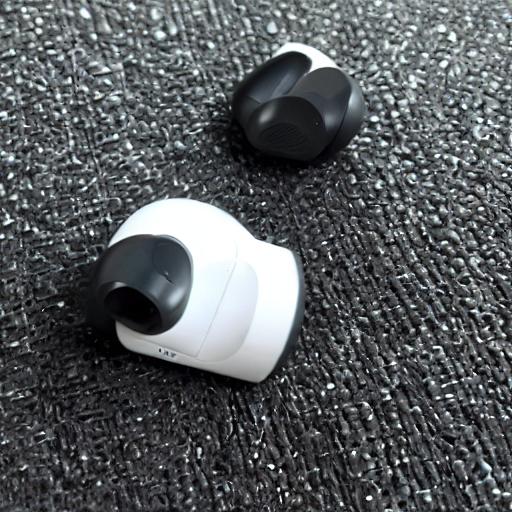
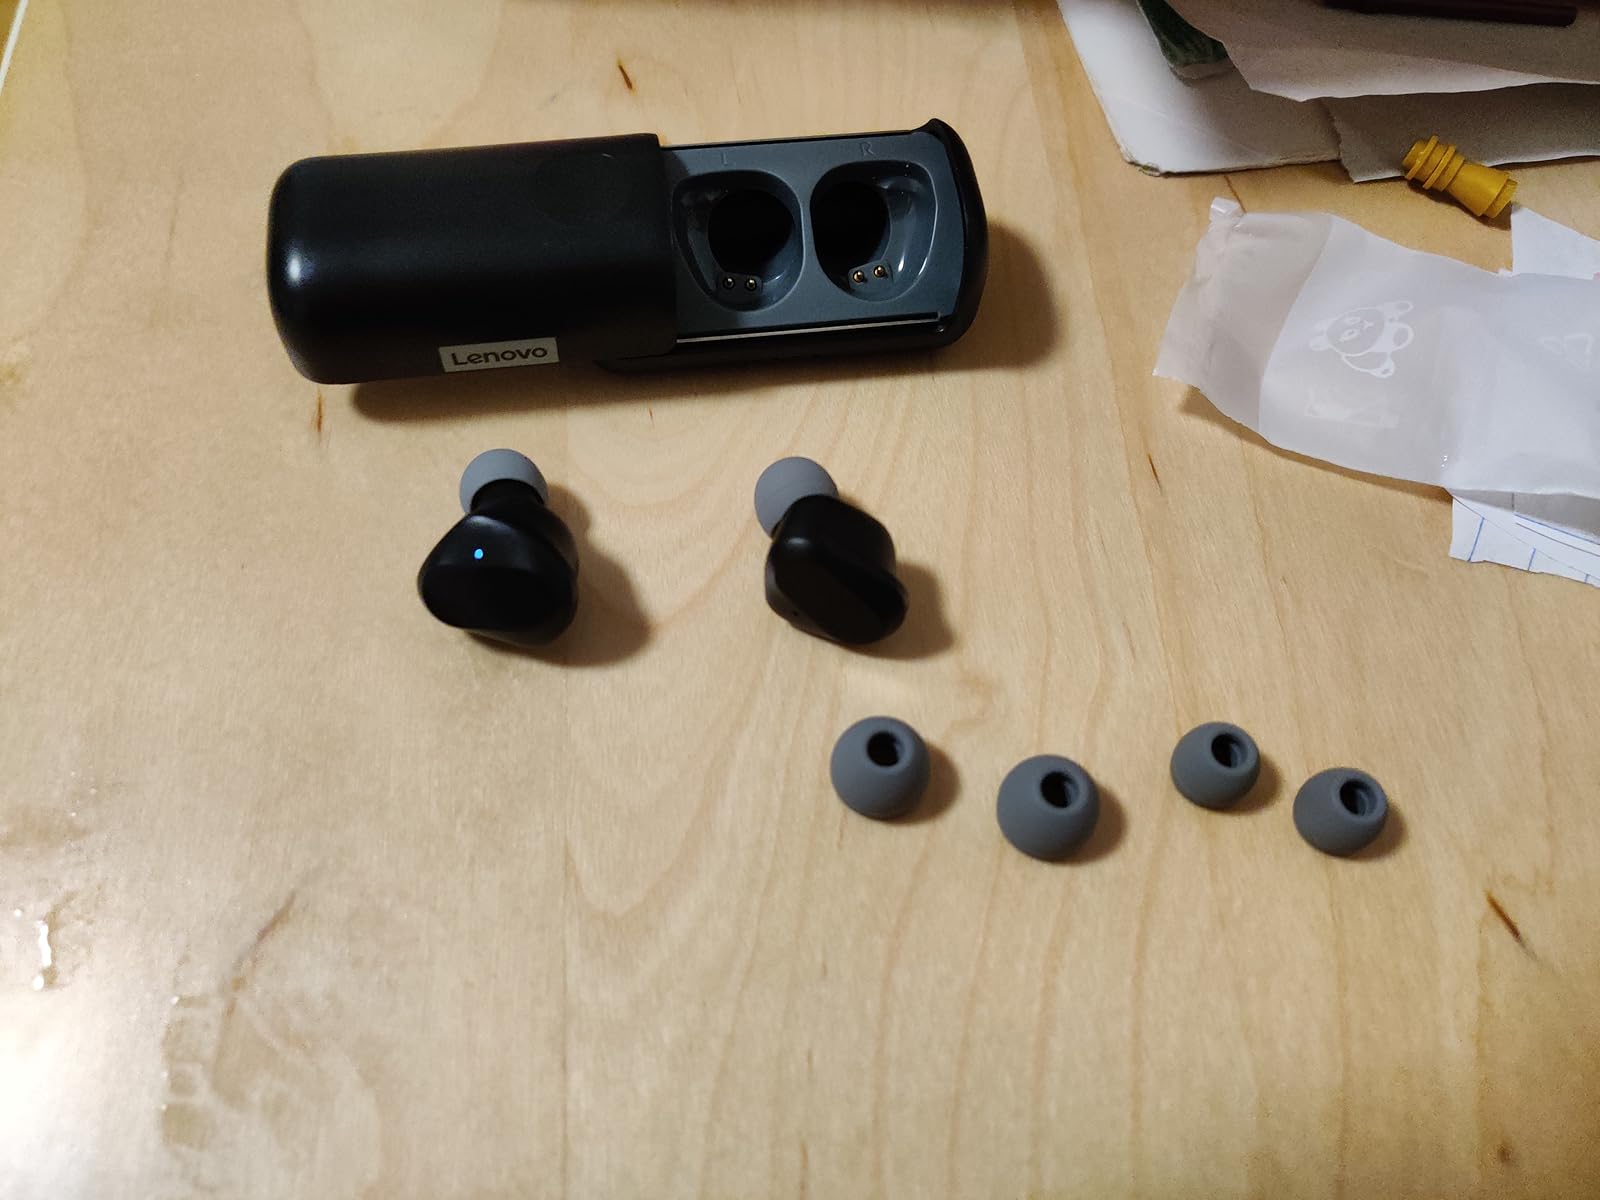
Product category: earbuds
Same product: no